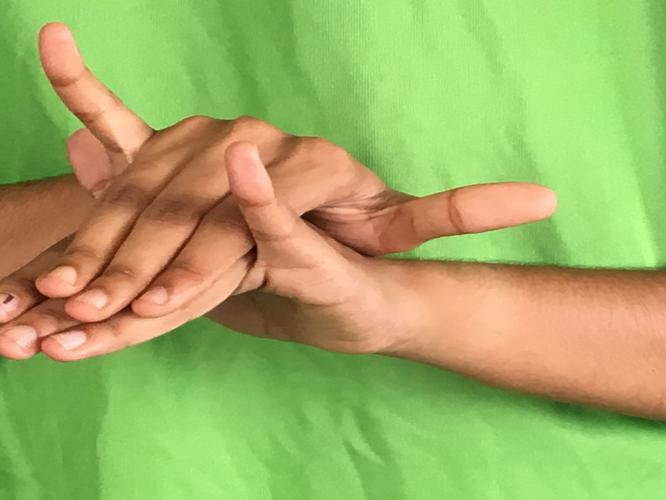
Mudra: Varaha
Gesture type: double_hand